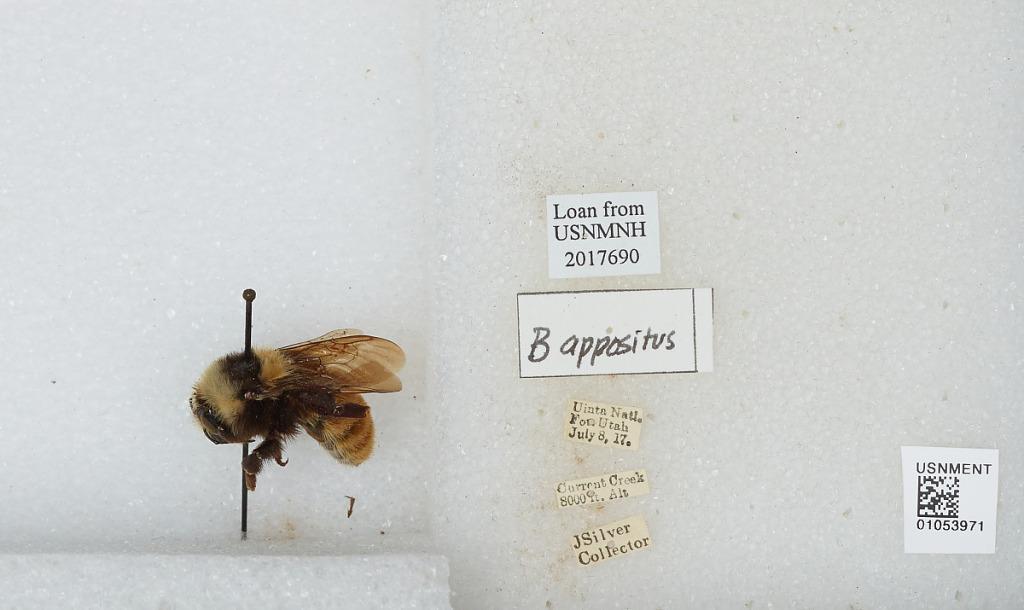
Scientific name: Bombus sp.
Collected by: J. Silver
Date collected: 1917-7-8
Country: United States
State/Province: Utah
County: Utah
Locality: Uinta National Forest, Currant Creek
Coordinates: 40.3561, -111.087